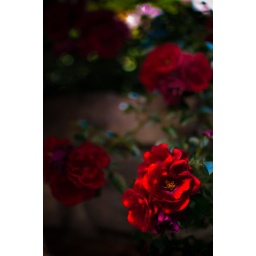
wild roses cascading over rock wall